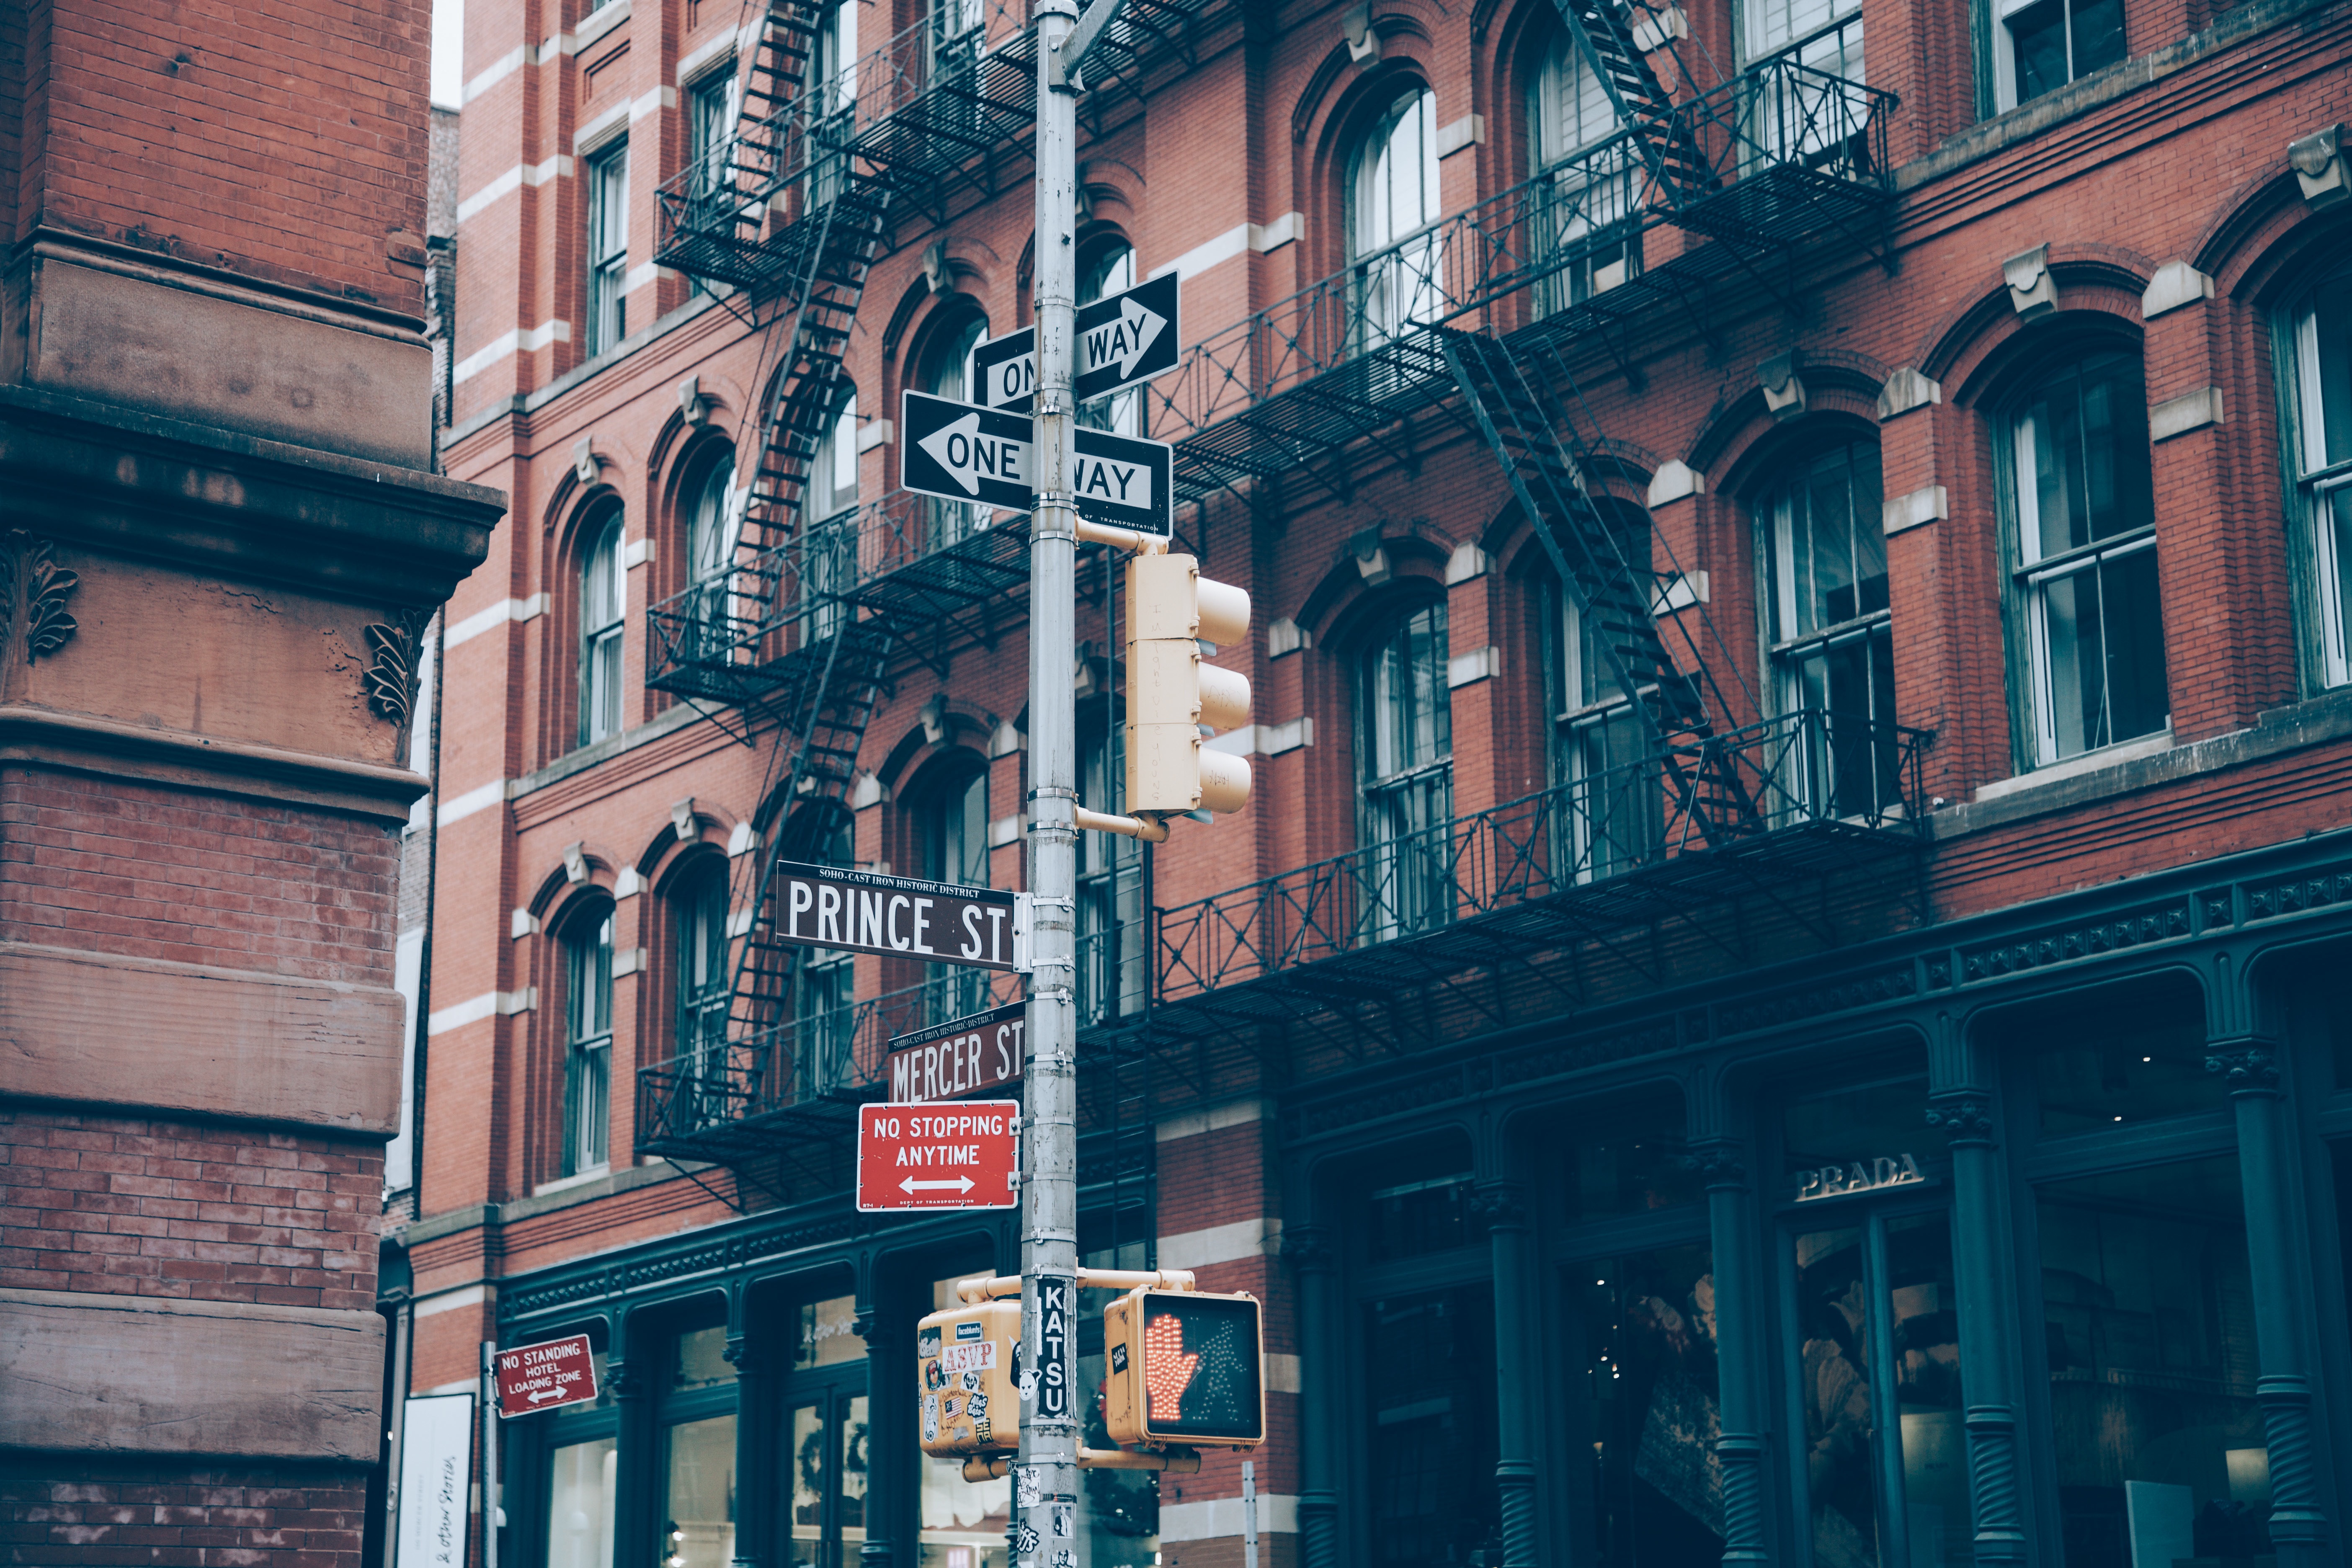
architecture, road, street, house, town, city, skyscraper, cityscape, downtown, landmark, facade, infrastructure, metropolis, neighbourhood, urban area, human settlement